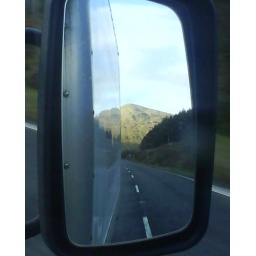
inspired by white van man